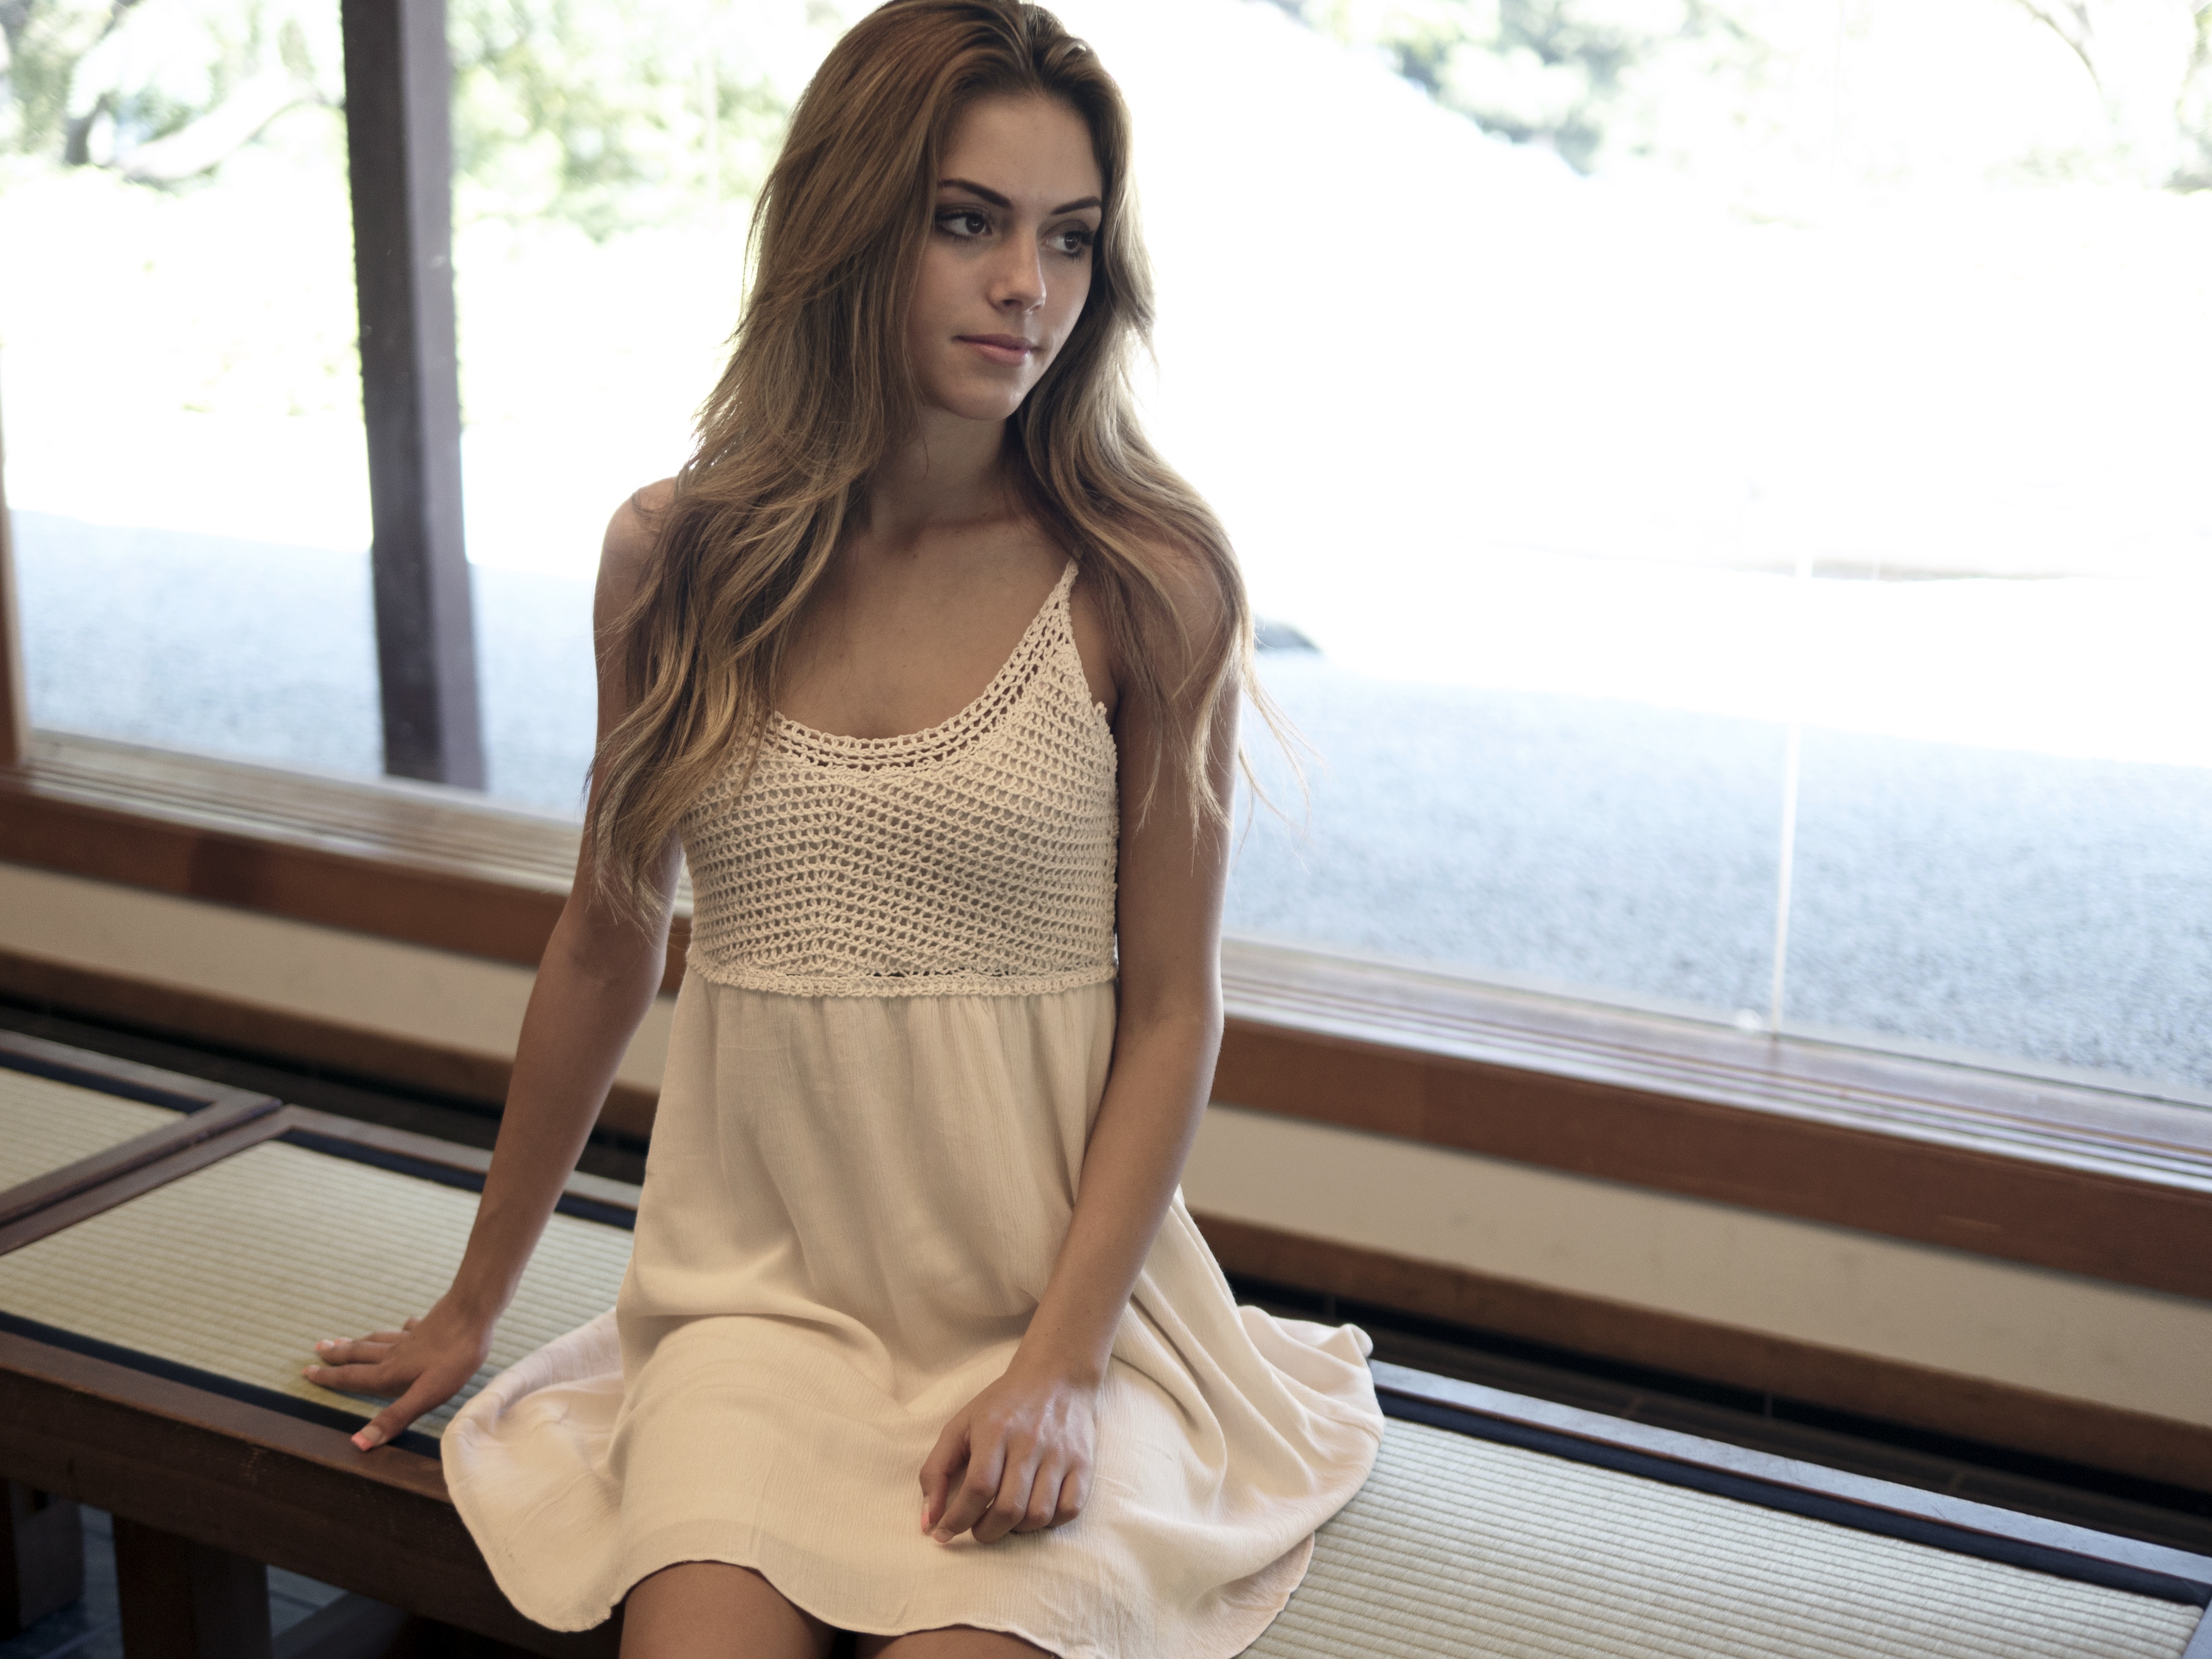
person, people, girl, woman, hair, white, cute, female, leg, portrait, model, young, green, youth, sitting, natural, fresh, fashion, clothing, healthy, hairstyle, smiling, smile, long hair, human body, caucasian, lingerie, face, eyes, dress, happy, happiness, thigh, skin, joy, beautiful, blond, teen, beautiful women, attractive, gown, adult, beautiful woman, beauty girl, woman smile, royalty free, abdomen, photo shoot, beautiful woman smiling, woman smiling, beautiful smile, smiling woman, brown hair, human positions, undergarment, supermodel